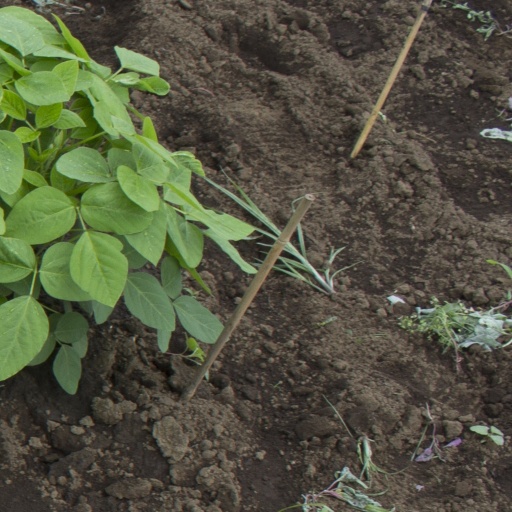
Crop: soybean